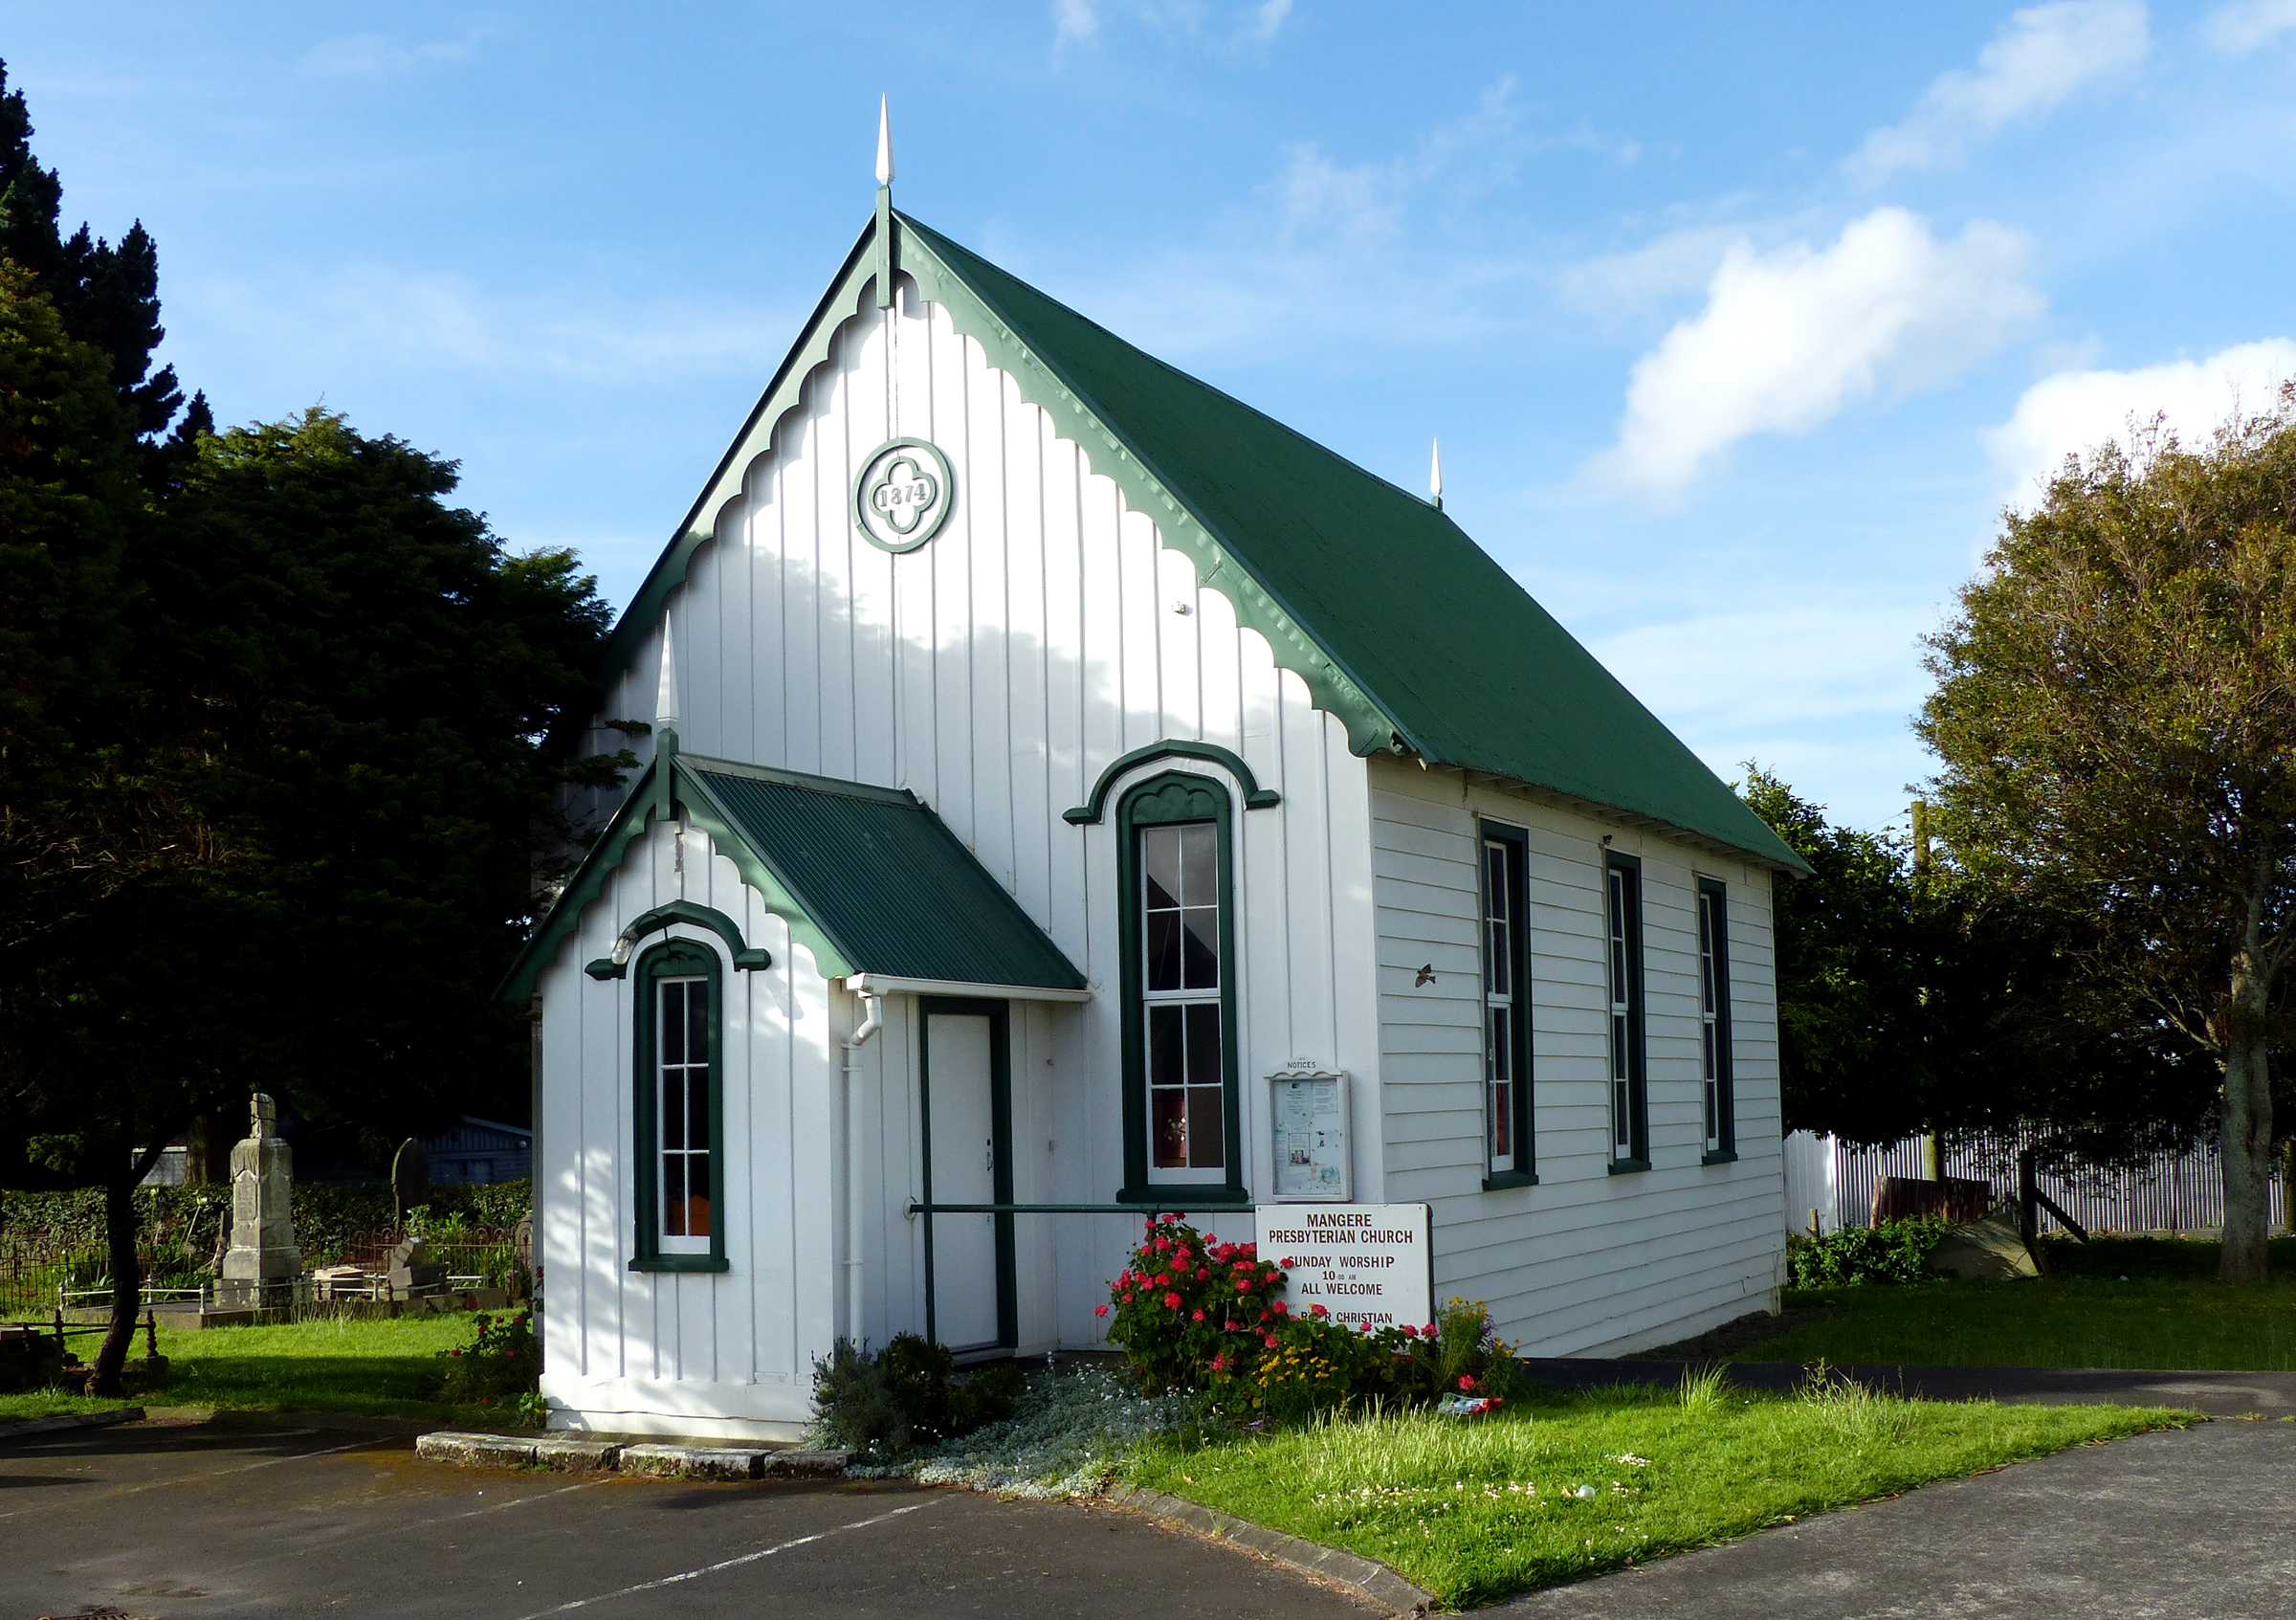
farm, house, building, home, cottage, property, church, chapel, place of worship, churches, panasonic, estate, bridgecamera, holyplaces, placesofworship, religon, littlewhitechurches, presbyterian, dmcfz200, rural area, residential area